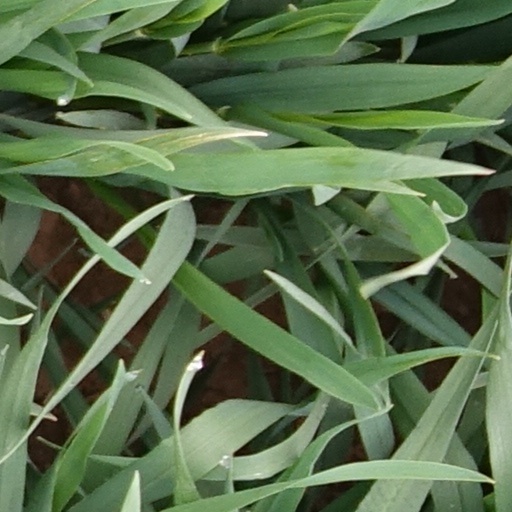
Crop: wheat